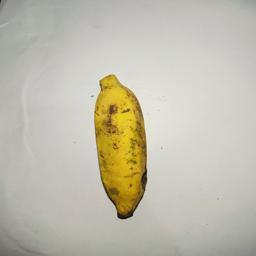
Ripeness: Ripe